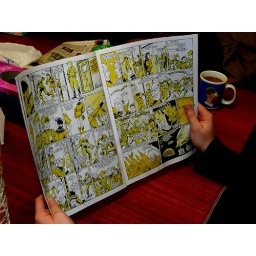
Dunno why, but I love yellow and white together. Through in a bit of black for good measure :-)